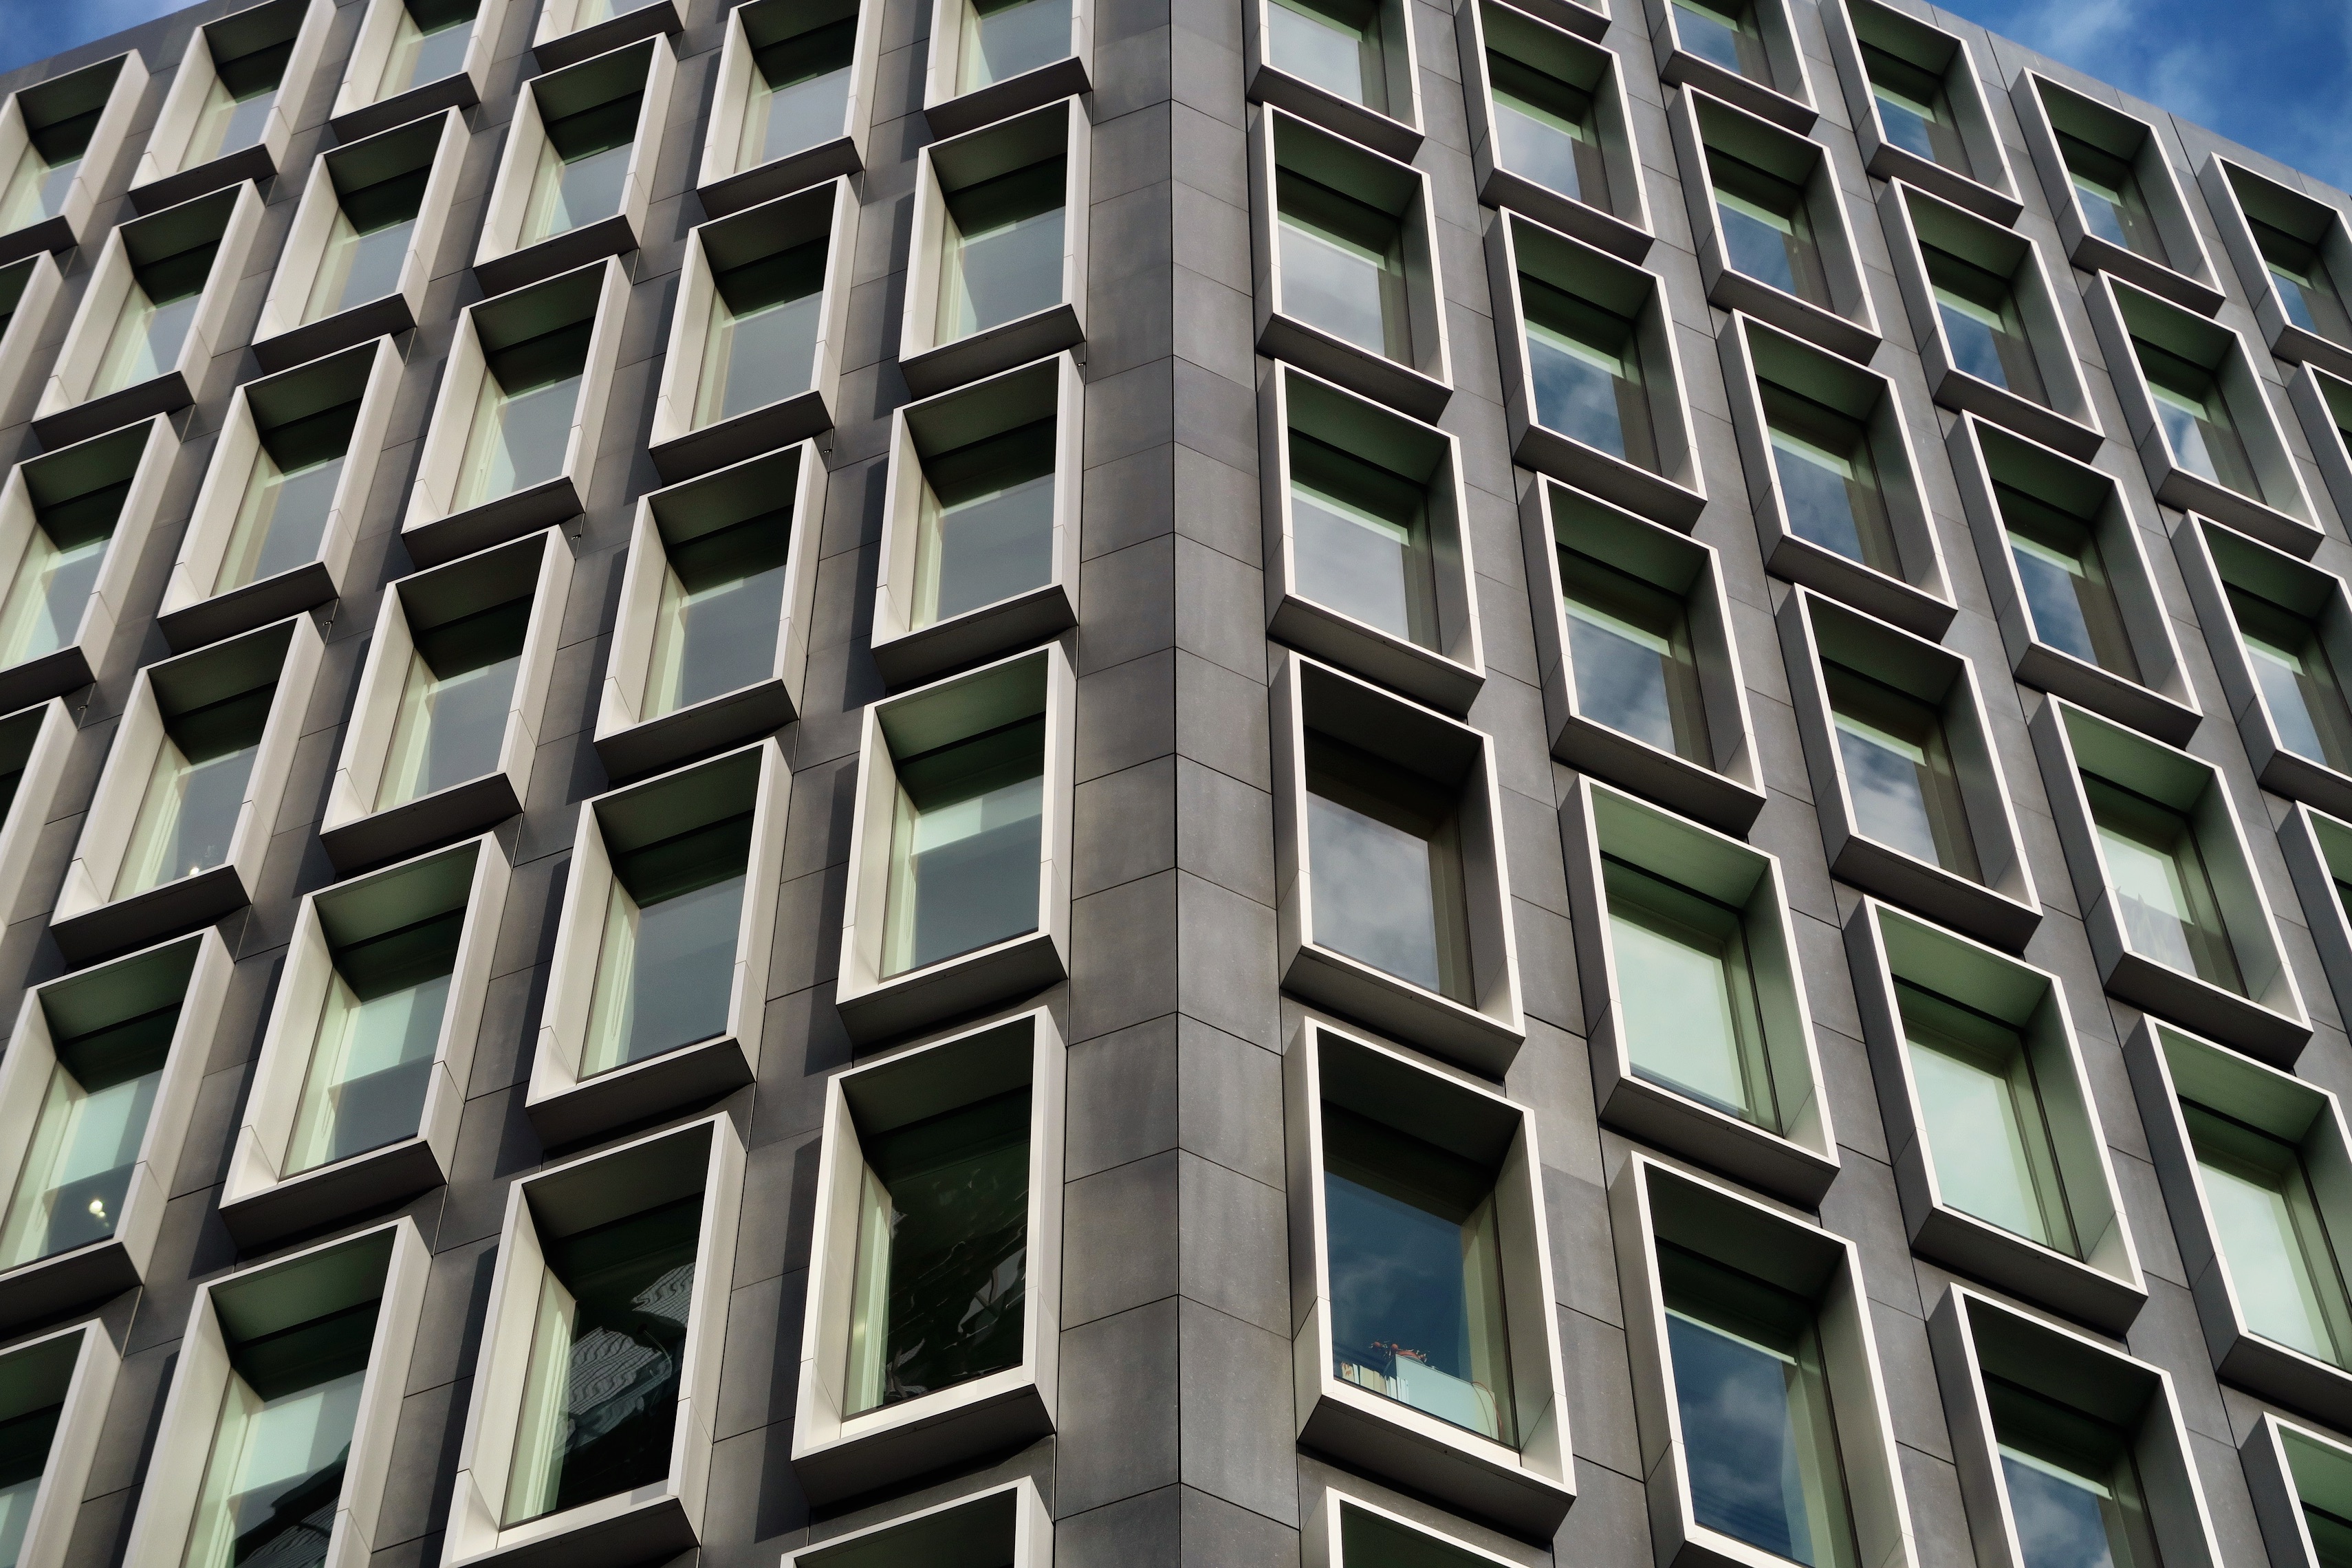
architecture, window, building, skyscraper, wall, downtown, line, landmark, facade, tower block, symmetry, shape, metropolis, condominium, urban area, residential area, window covering